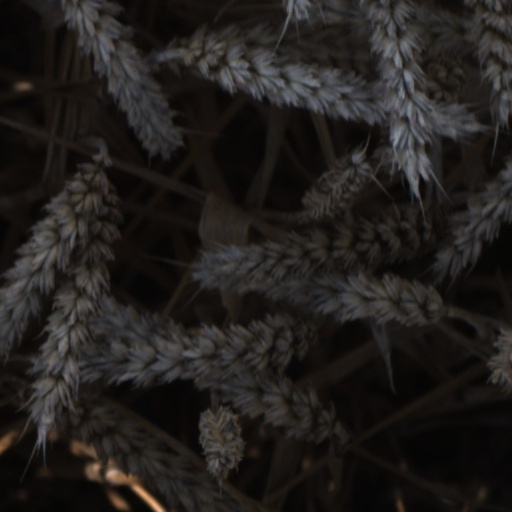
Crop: wheat